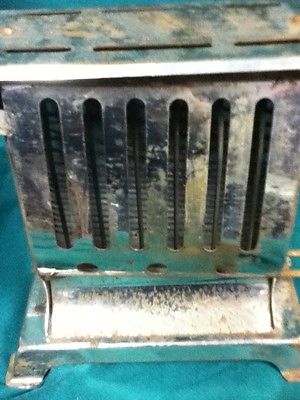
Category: toaster